Minocqua, Wisconsin

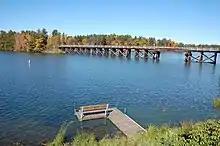
View of the old railroad trestle over Lake Minocqua – Now the Bearskin Trail

The town board, consisting of a town chairman and four supervisors, is responsible for governing the citizens of Minocqua. There have been 30 town chairmen in the history of Minocqua. The list of early town chairmen include A.O. Dorwin, Lincoln Abraham, Jacob Huber, Thomas Bolger, William Schlecht, and Dr. Torpy.